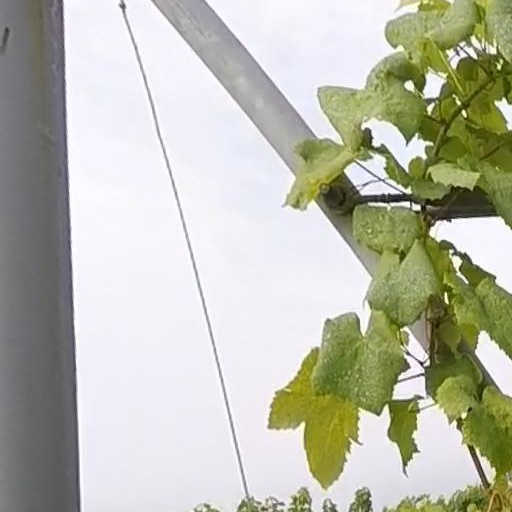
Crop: grape